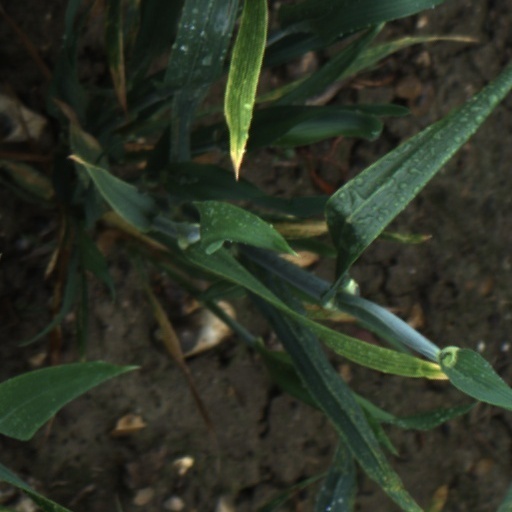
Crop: wheat